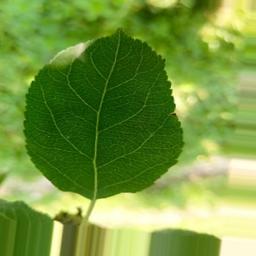
Label: Healthy